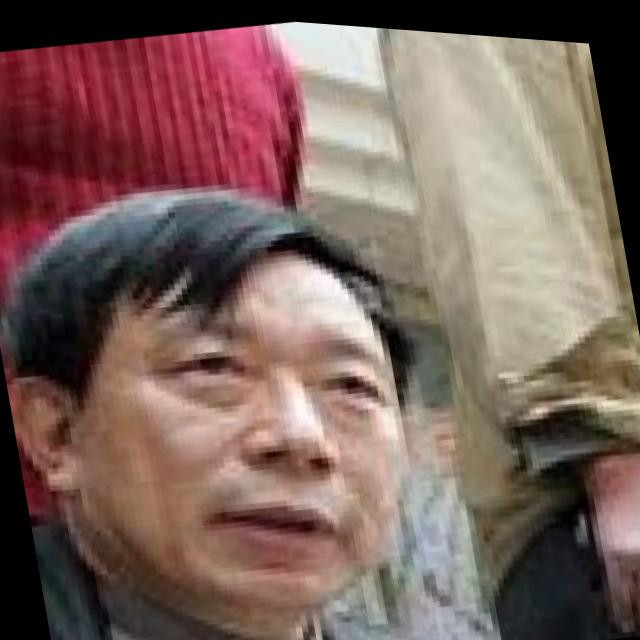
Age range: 45-64